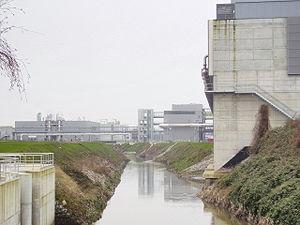
La Senne, cours d’eau principal de Bruxelles et élément important de son histoire, devenu facteur d’insalubrité, a fait l’objet durant la seconde moitié du XIXᵉ siècle d’un voûtement dans son parcours urbain, prétexte à d’importants bouleversements urbanistiques de la ville.